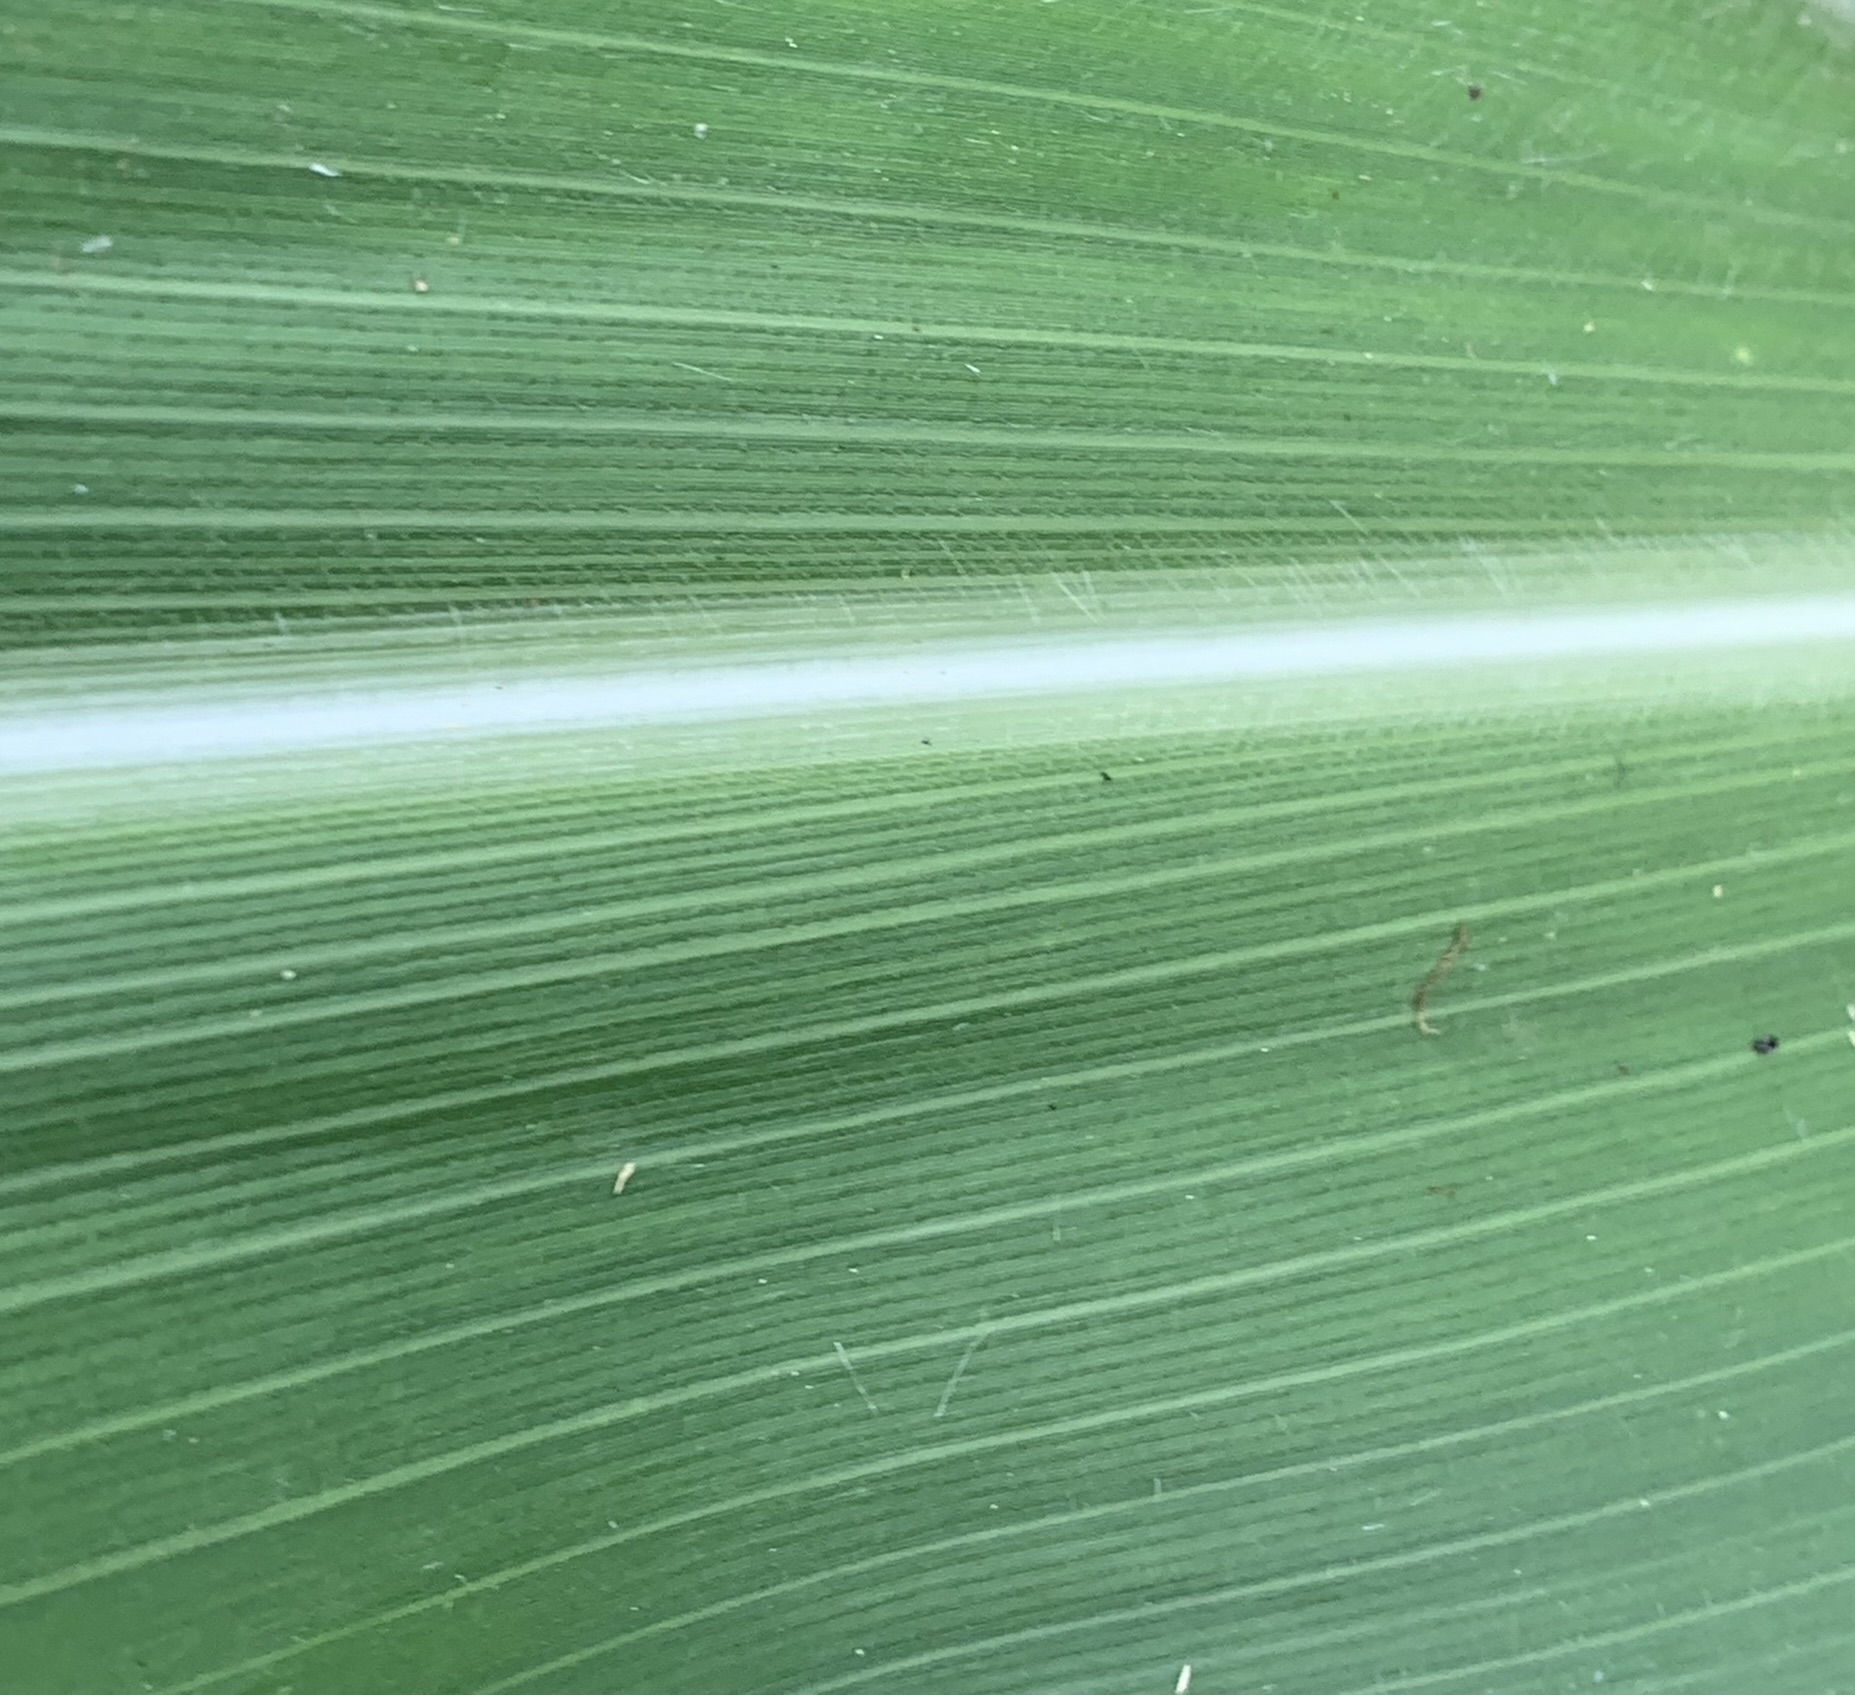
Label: Healthy